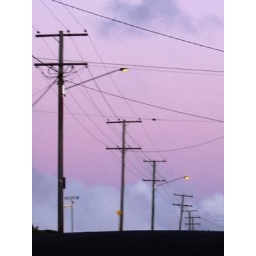
spotted this in my review mirror